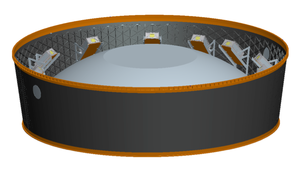
Cet article présente la liste des sondes spatiales envoyées vers les objets du système solaire, y compris celles qui ont échoué. Les simples survols lors de manœuvres d'assistance gravitationnelle et les projets confirmés de futures missions sont également recensés, mais pas les projets de missions spatiales annulés ou non confirmés.